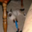
Label: dog